Flèche (fortification)

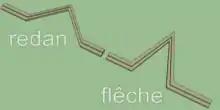
Sketch showing the principle of a redan and flèche

A flèche (Fr. for "arrow") is an outwork consisting of two converging faces with a parapet and an open gorge, forming an arrowhead shape facing the enemy.